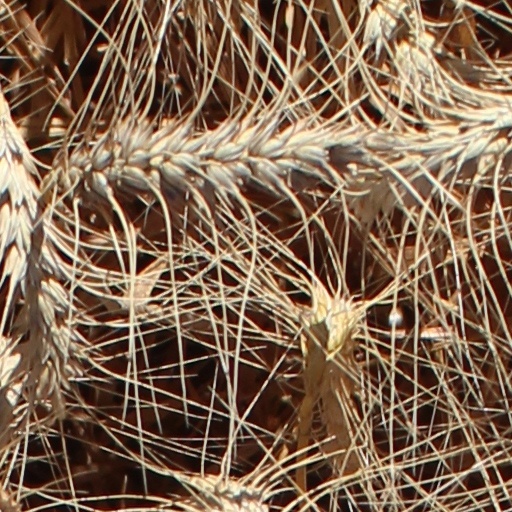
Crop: wheat